Gravettian

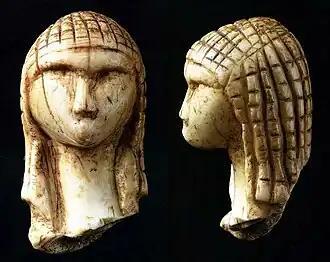
The Lady of Brassempouy from the Western Gravettian

Animals were a primary food source for humans of the Gravettian period. Since Europe was extremely cold during this period, they preferred food sources high in energy and fat content. Testing comparisons among various human remains reveal that populations at higher latitudes placed greater dietary emphasis on meat. A defining trait distinguishing Gravettian people was their ease of mobility compared to their Neanderthal counterparts. Modern humans developed the technology and social organization that enabled them to migrate with their food source whereas Neanderthals were not adept at travelling, even with relatively sedentary herds.